Hupehsuchia

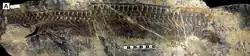
Holotype of "Parahupehsuchus"

Only five named genera of hupehsuchians are known. All come from the Jialingjiang Formation in Hubei Province, China. Geologists originally dated the Jialingjiang Formation to the Anisian stage of the Middle Triassic, but it is now thought to date back slightly earlier to the late Olenekian stage of the Early Triassic. The first described hupehsuchian was "Nanchangosaurus", named in 1959. A single skeleton of "Nanchangosaurus suni" (the only species within the genus) have been found from the Daye Limestone in the Hsunjian District of Hubei Province from a single specimen. Another genus, "Hupehsuchus", was named in 1972 from a locality in the Xunjian Commune of Nanzhang County. "Nanchangosaurus" and "Hupehsuchus" do not differ greatly, and were probably quite similar in appearance. "Nanchangosaurus" possesses a frontal that participates in the orbital margin and is quite long, more similar to what is seen in basal diapsids. Additionally, the dorsal plates lack sculpturing. In "Hupehsuchus", the zygapophyses of the trunk region are more modified, while those of "Nanchangosaurus" resemble those of more primitive terrestrial reptiles. Overall, "Nanchangosaurus" was smaller in size than "Hupehsuchus", and although several characteristics of the single representative specimen of the former genus suggest it belonged to a juvenile individual, other differences between the two genera are clearly not ontogeneic and dispel the possibility that the single specimen of "Nanchangosaurus" could represent an immature "Hupehsuchus". Different means of preservation can also be taken as evidence for different body forms in the two genera. It is important to note that all specimens of "Hupehsuchus" are preserved in lateral view, while the single specimen of "Nanchangosaurus" is preserved in dorsal view (except for the neural spines, which were probably too long to be preserved in this manner). "Hupehsuchus" possibly had a more laterally compressed body than "Nanchangosaurus", which, as a result, would favor preservation in lateral view. A third genus, "Parahupehsuchus", was named in 2014 from the Jialingjiang Formation and differs from both "Nanchangosaurus" and "Hupehsuchus" in having a more elongated body. It has a series of broad, flattened ribs that abut each other and connect with closely packed gastralia on the underside of the body, forming a bony tube encasing the torso. A fourth genus, "Eohupehsuchus", was also described in 2014 and had a shorter neck than other genera, with only six cervical vertebrae.